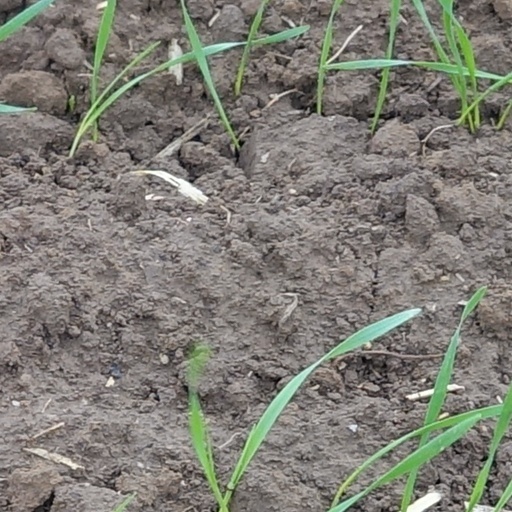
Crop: wheat